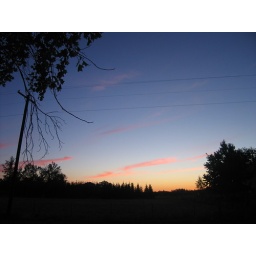
The pink clouds in the deep blue of the sky struck me as pretty at sunset tonight.